Transitshop

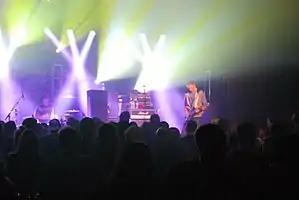
Transitshop on tour in Charleston South Carolina in 2013

Transitshop is an American indie rock and alternative rock band based out of Philadelphia. Founded in 2010 by Chris O'Brien. They have released two albums and are signed to Rock Ridge Music, touring with bands such as Trapt and Candlebox.